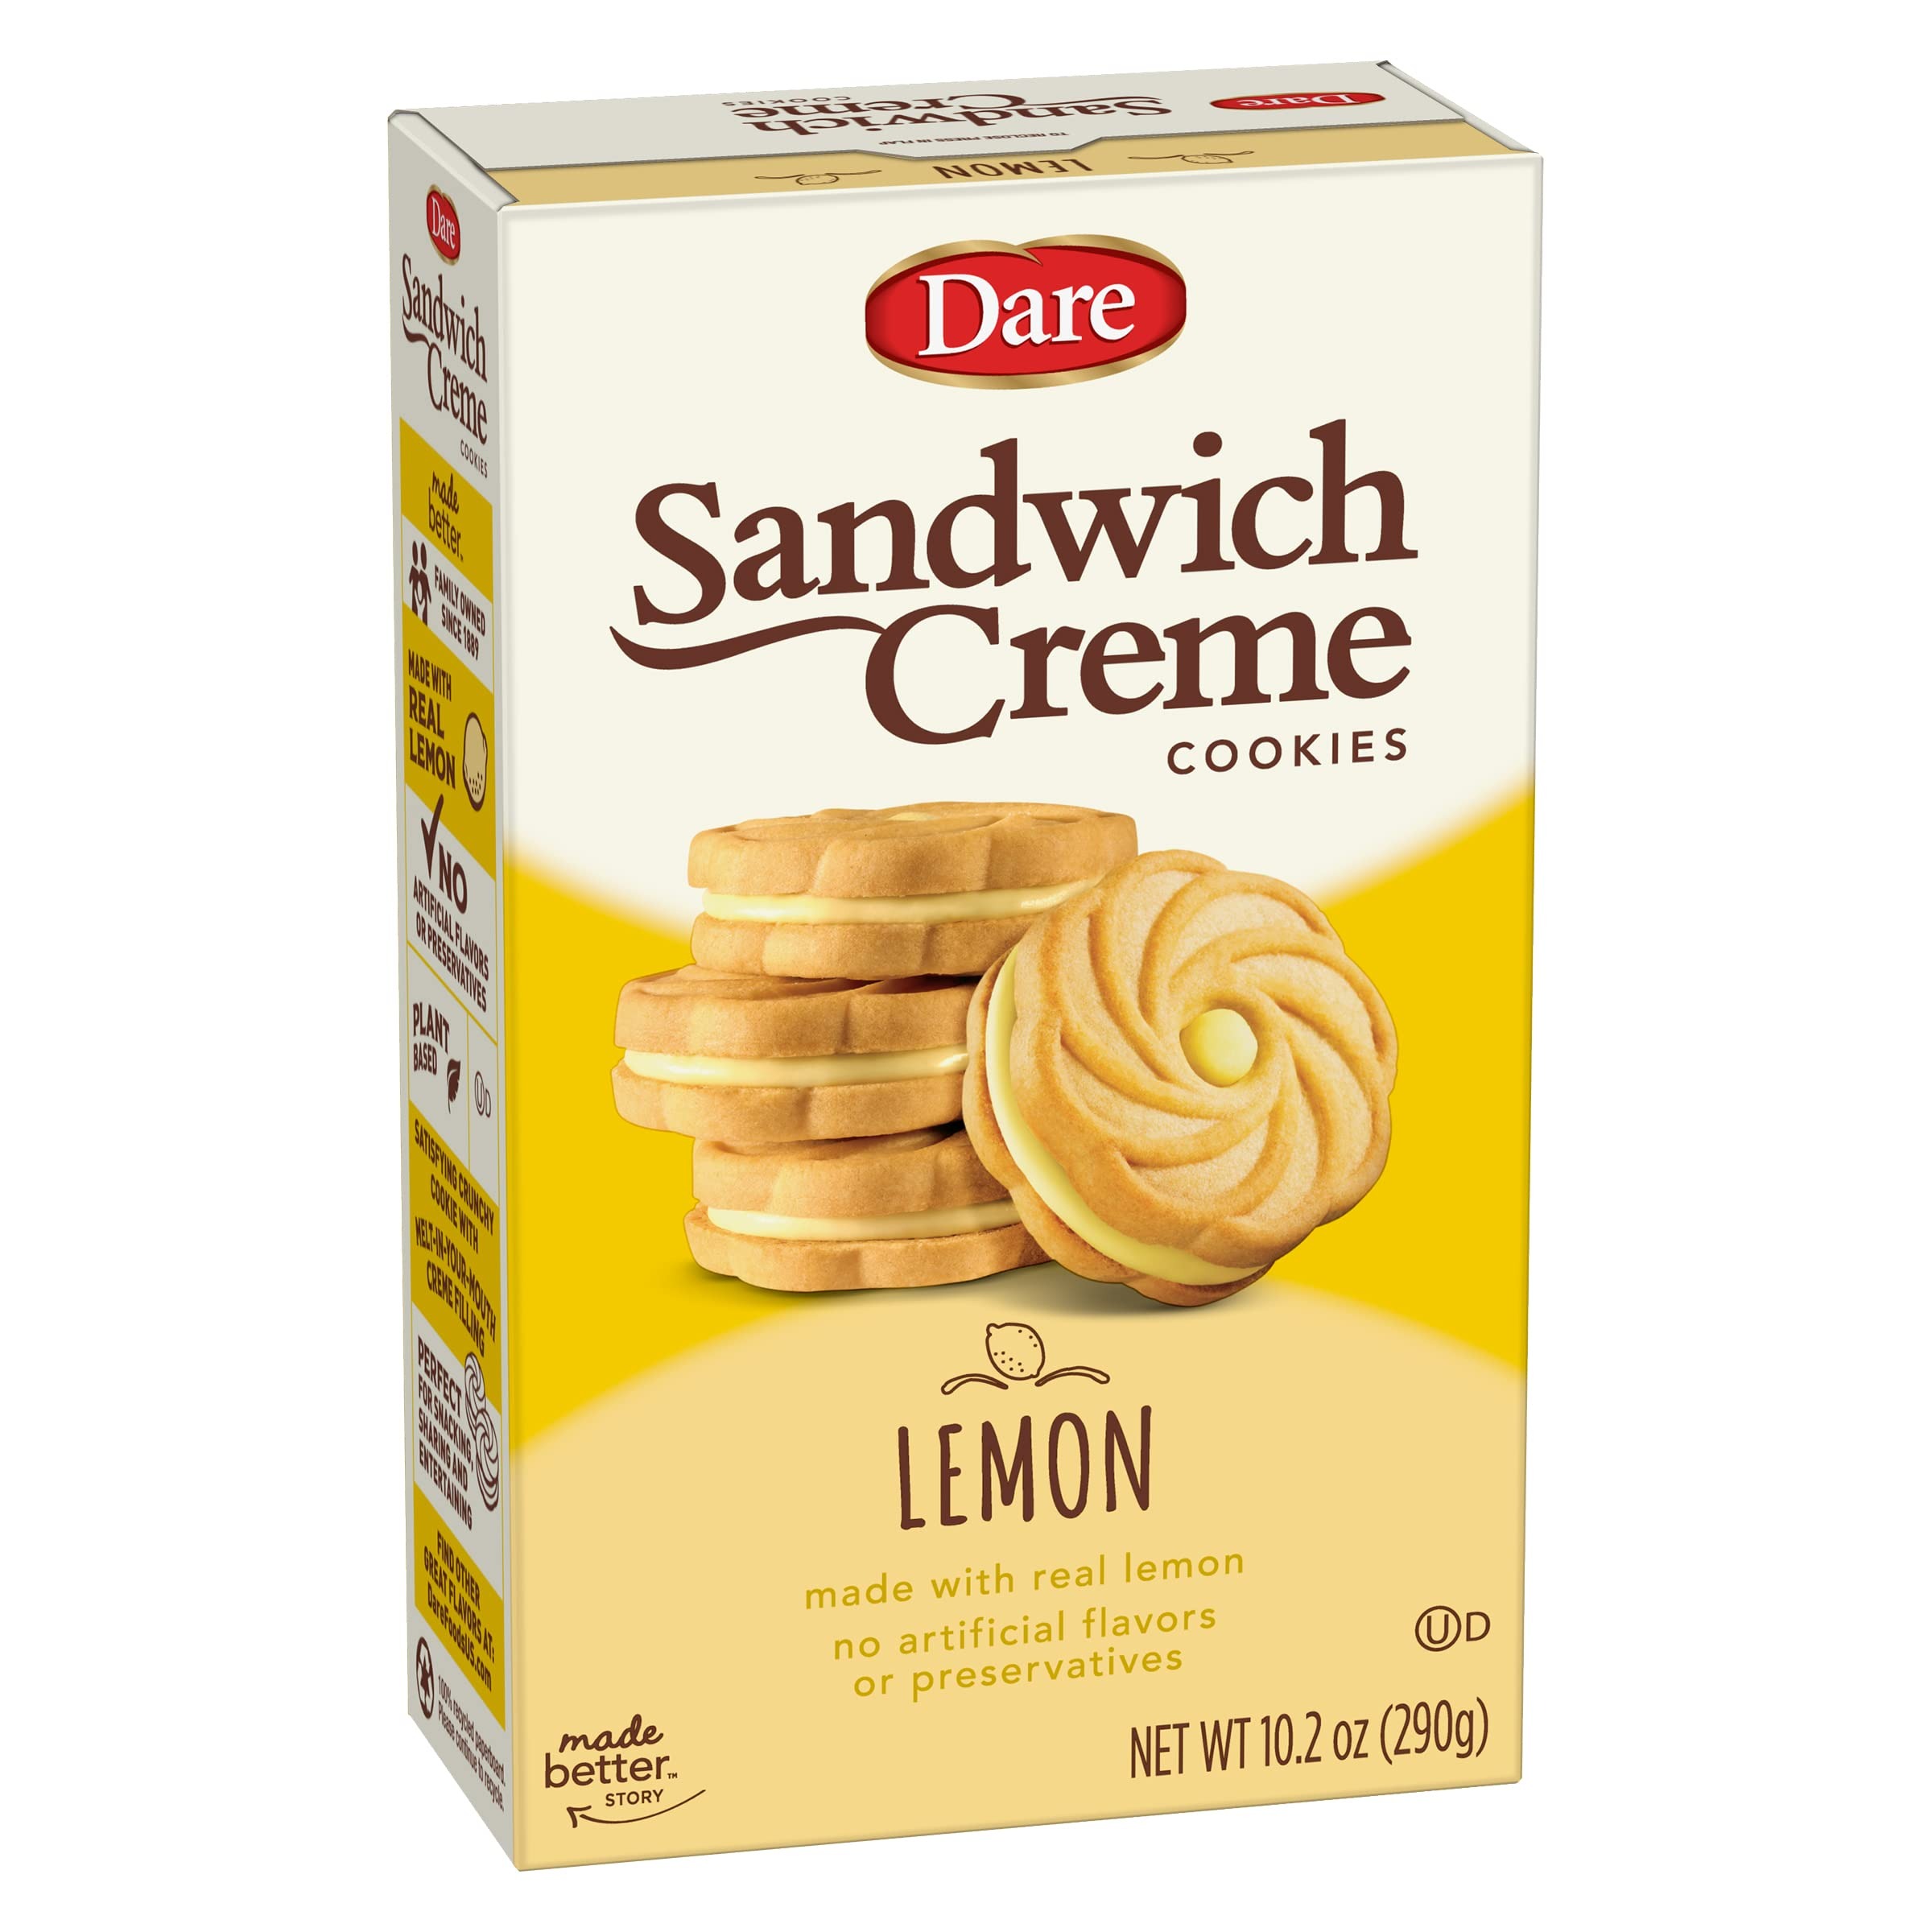
Item Name: Dare Lemon Crème Cookies â€“ Made Fresh with Real Lemon Filling and No Artificial Flavors, Peanut Free â€“ 10.2 Ounces (Pack of 12)
Bullet Point: Dare Lemon Flavor Sandwich Creme Cookies, Kosher, Preservatives Free, 10.2 Ounces (Pack Of 12)
Value: 122.4
Unit: Ounce

Price: 37.46